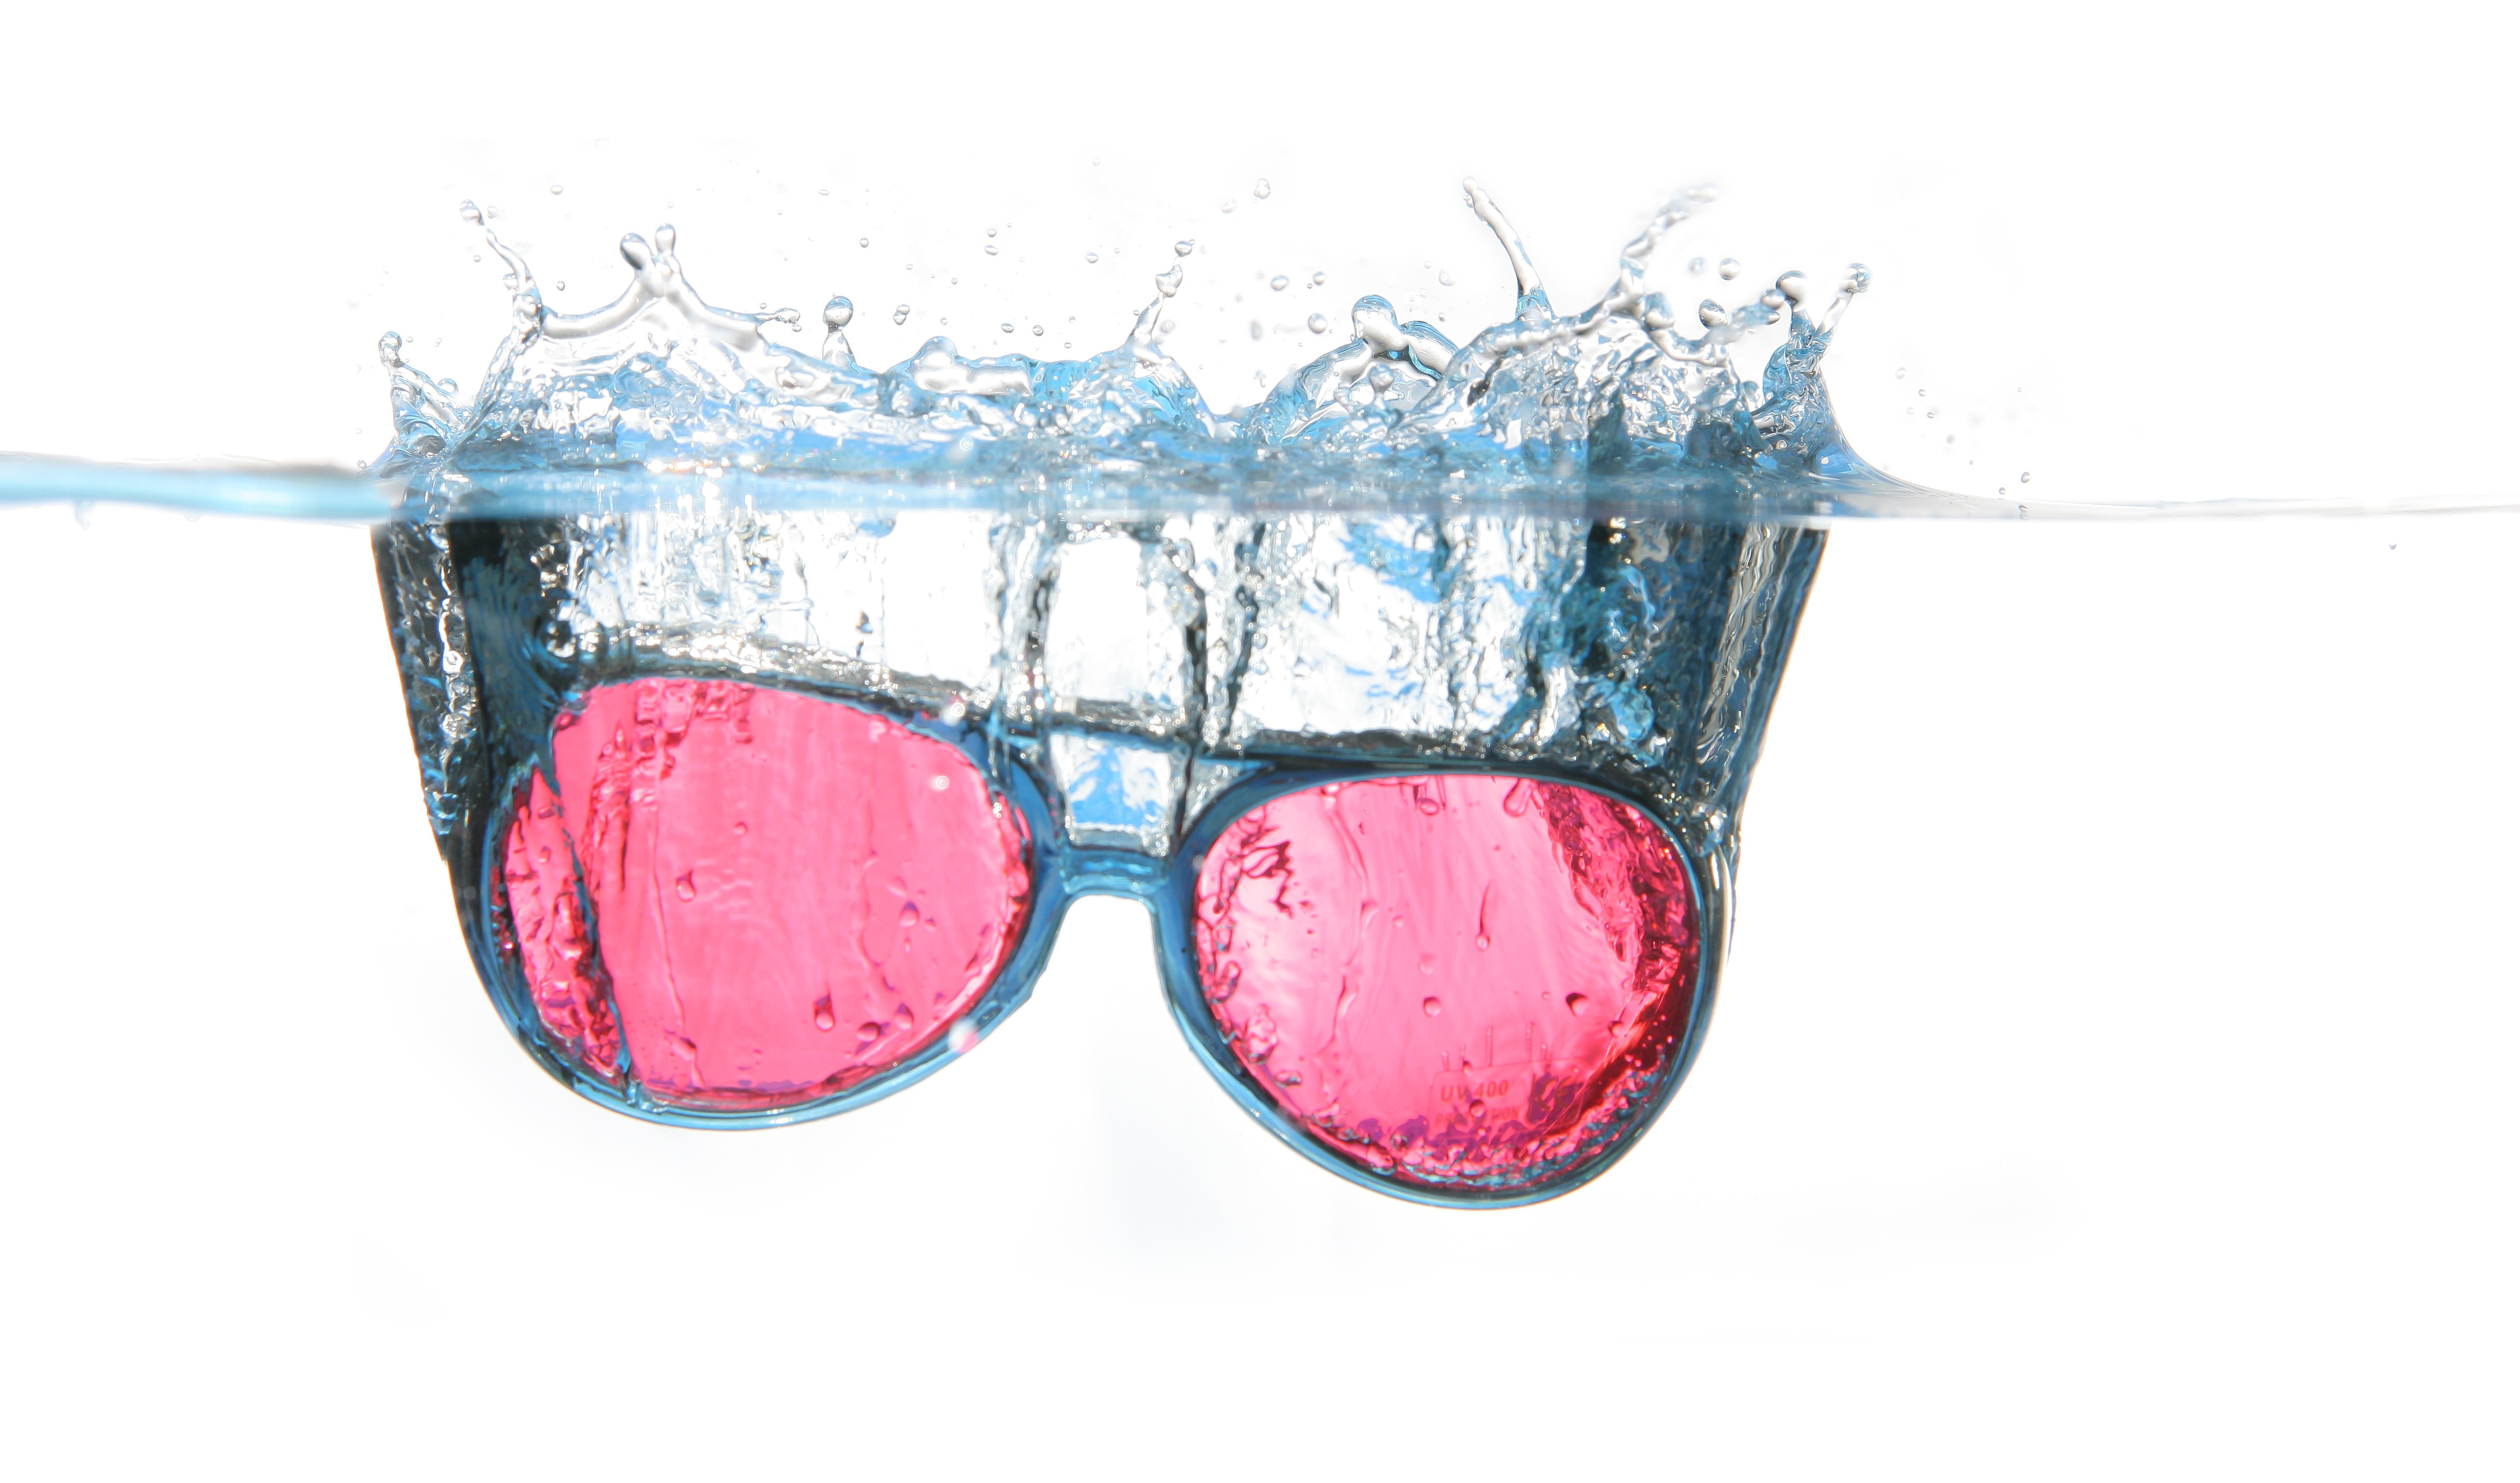
water, dip, splash, drink, product, sunglasses, glasses, organ, vision care